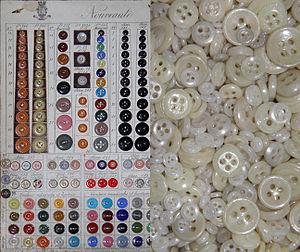
Carte échantillons et Boutons en émaux de Briare, vers 1850
Les Émaux de Briare sont une marque française de mosaïque basée à Briare dans le département du Loiret en région Centre-Val de Loire. Elle est issue du rachat de la Faïencerie de Briare, créée en 1837, par Bapterosses et Cie, une société spécialisée dans la fabrique de boutons dits de porcelaine fondée à Paris en 1845.
Un bouton est un petit objet généralement rond et plat. Il est utilisé en couture pour fermer les vêtements ou, parfois, à titre d'accessoire.